Chalchitra

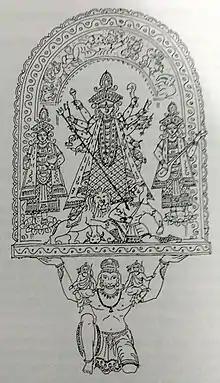
Charichapara Bhadrakali Pratima Chitra, Nabadwip

According to the shape of the Chali, the structure of Durga Pratima has some varieties like Bangla Chali, Mothchouri Chali, Tanachauri Chali, Sorbosundori Chali, Khep Chali, Markini Chali. Among them, the commonly seen Chali is the Markini Chali. The Bangla Chali follows the tradition of temple architecture. It stretches on both sides of the idol in a suspended pattern and is long enough to fit all the idols present there.